Historia Plantarum (Theophrastus)

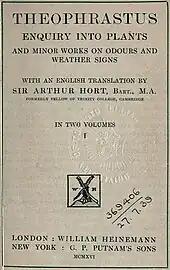
Title page of Sir Arthur Hort's edition with parallel Greek and English text, 1916

The "Enquiry into Plants" (along with the "Causes of Plants") was first translated into Latin by Theodore Gaza by 1454, circulated in manuscript, and then published at Treviso in 1483. In its original Greek it first appeared from the press of Aldus Manutius at Venice, 1495–98, from a single corrupt manuscript which has since been lost. Wimmer identified two manuscripts of first quality, the "Codex Urbinas" in the Vatican Library, which was not made known to Johann Gottlob Schneider, who with H. F. Link made the first modern critical edition, Leipzig 1818–1821, and the excerpts in the "Codex Parisiensis" in the Bibliothèque nationale de France.